Servants of the Blessed Sacrament

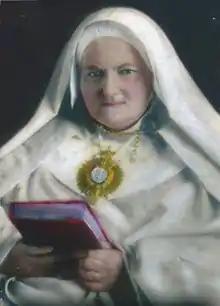
Mother Marguerite Guillot

The Servants' religious congregation is the women's branch of the Congregation of the Blessed Sacrament, founded by Peter Julian Eymard over one hundred forty years ago.